Vortigern and Rowena

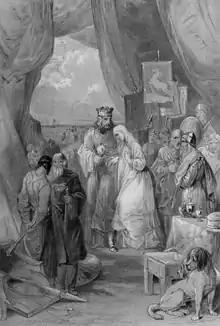
A nineteenth century depiction of the protagonists Vortigern and Rowena.

The story begins as the King of the Britons Constantius offers half his crown to his adviser Vortigern for his loyal service. Vortigern immediately plots the king's murder to take the crown for himself. Meanwhile, the court Fool warns two of Vortigern's children, Pascentius and Flavia, of the bad times ahead and the three of them leave the court with Flavia in drag. Constantius' sons Aurelius (Ambrosius Aurelianus) and Uter (Uther Pendragon), studying in Rome, receive word of Vortigern's treachery and go to Scotland to raise an army against their father's killer. In response Vortigern summons an army of Saxons, led by Hengist and Horsus, to defend him from the Scots. He falls in love with Hengist's beautiful daughter Rowena, and proclaims her his queen, much to the chagrin of his wife Edmunda and his two remaining sons, Wortimerus (Vortimer) and Catagrinus (Catigern), who flee. Vortigern's family eventually all join Aurelius and Uter's army, and Aurelius and Flavia declare their mutual love. In the end the Saxons are routed and Aurelius defeats Vortigern but spares his life, and then marries Flavia. The final speech is delivered by the Fool, who admits that the play is not very tragic, as "none save bad do fall, which draws no tear".